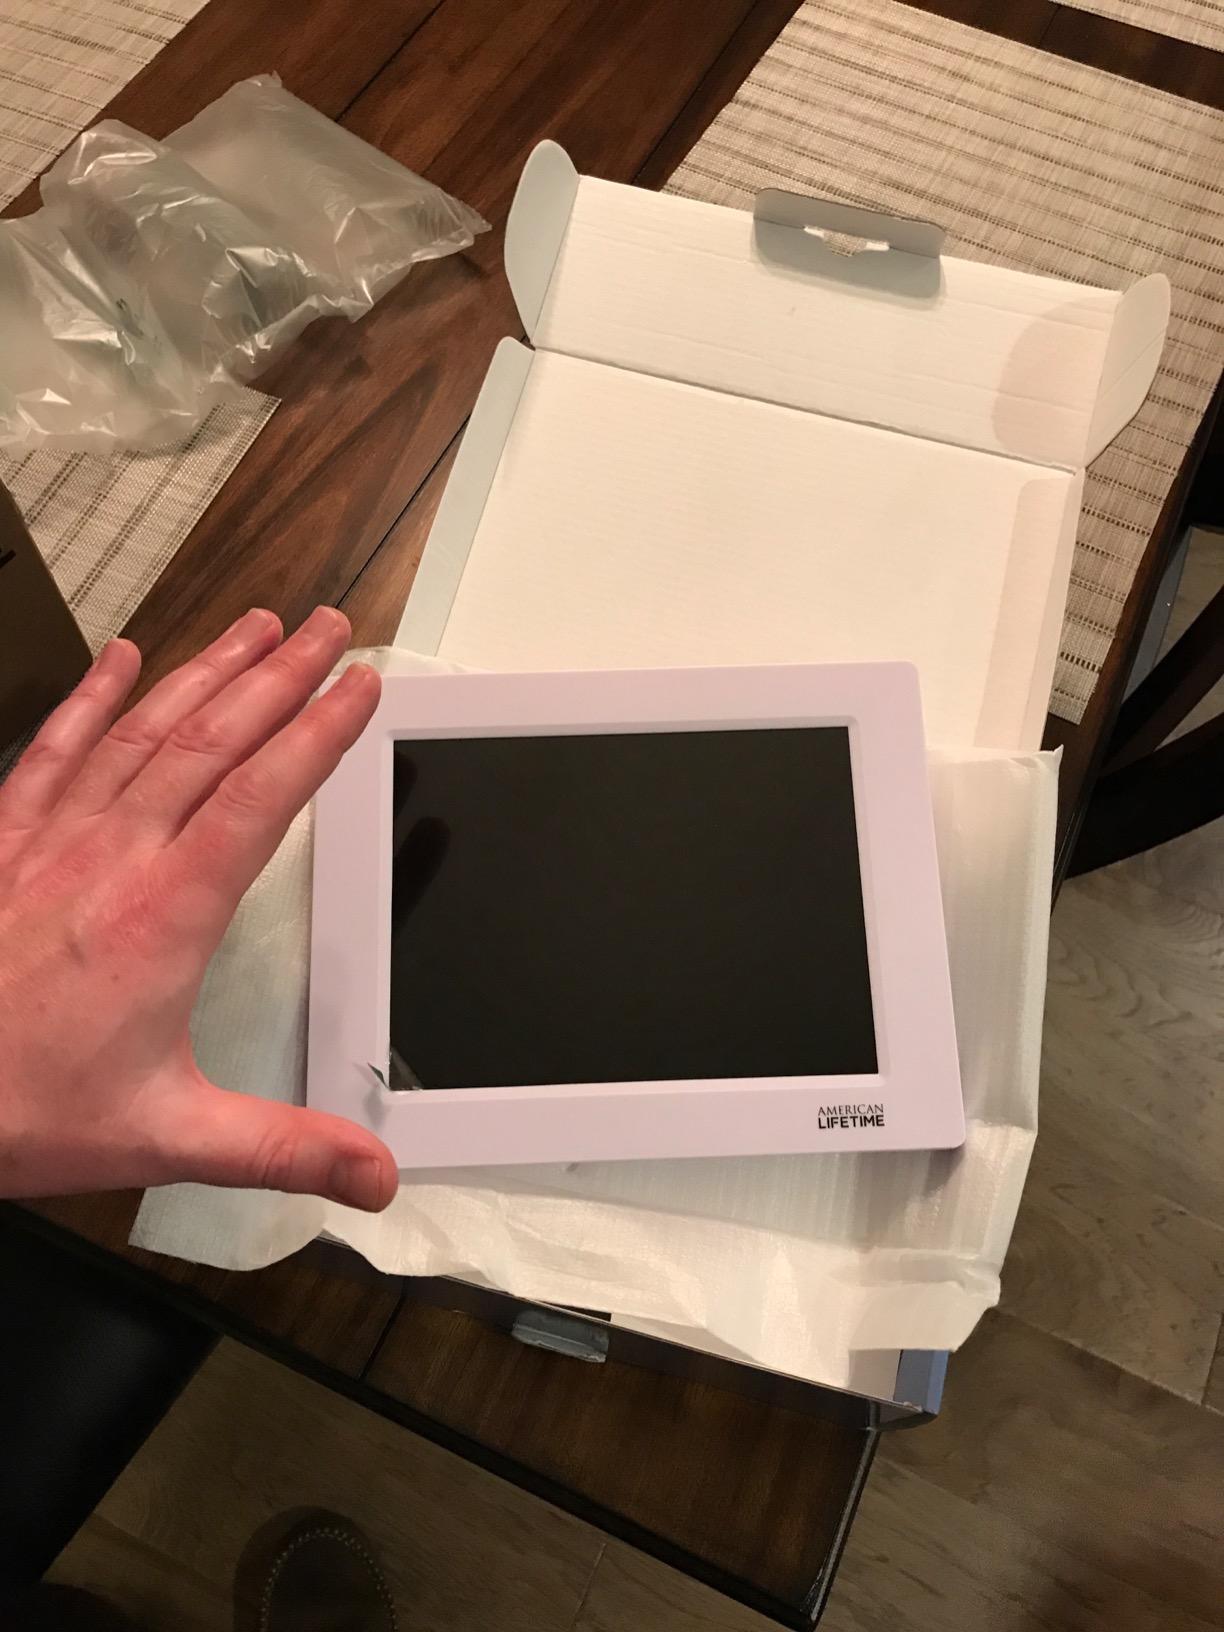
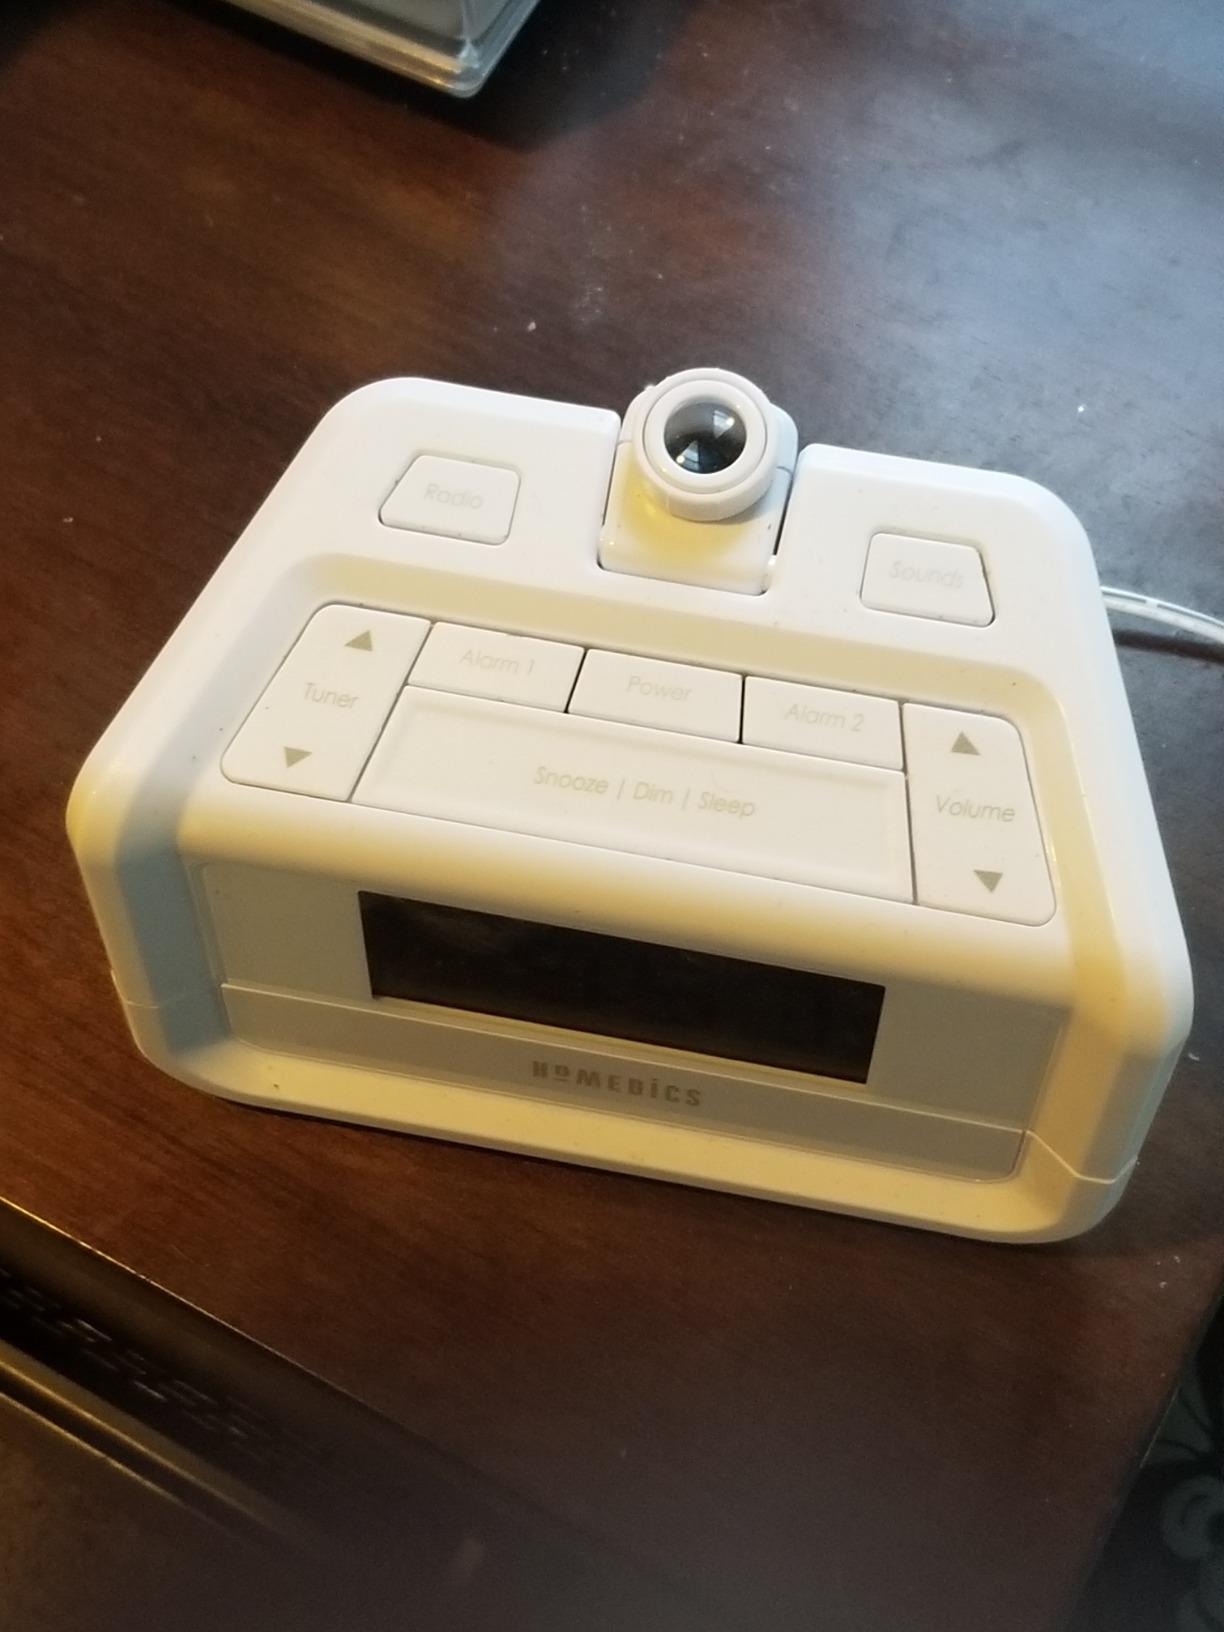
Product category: clock
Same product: no